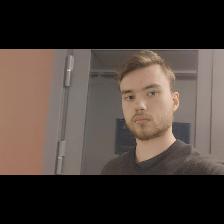
Label: Human